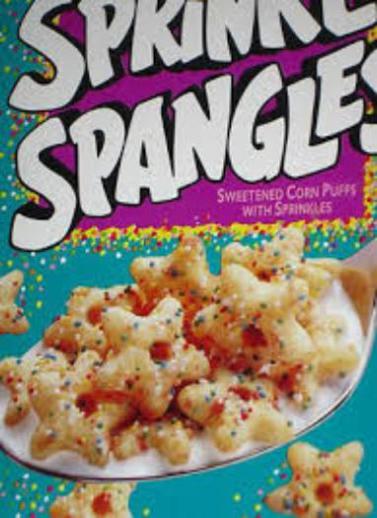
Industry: Food